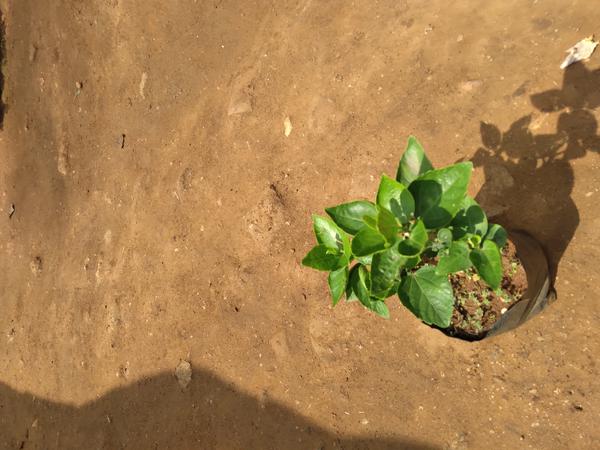
Plant: Hibiscus